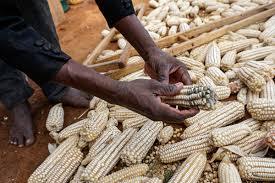
Mikono ya mtu ikishika gunji la mahindi lililokauka huku gunji zingine nyingi zikiwa zimerundikana chini labda zikiwa zimetandazwa kukauka, mahindi hayo yanaonekakana kua meupe yakionyesha kua yamevunwa na yameanza kukauka, mazingira yanaonekana kua nje labda kwenye eneo ya kuhifadhi mazao.